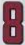
Number: 8